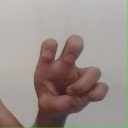
अक्षर: छ